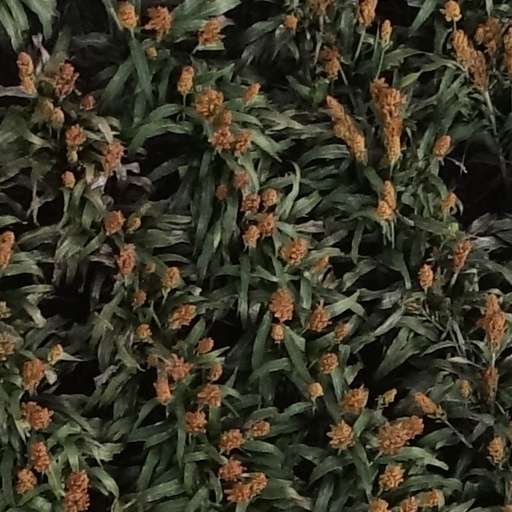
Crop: sorghum